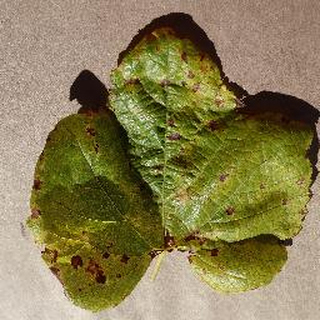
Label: grape_leaf_blight